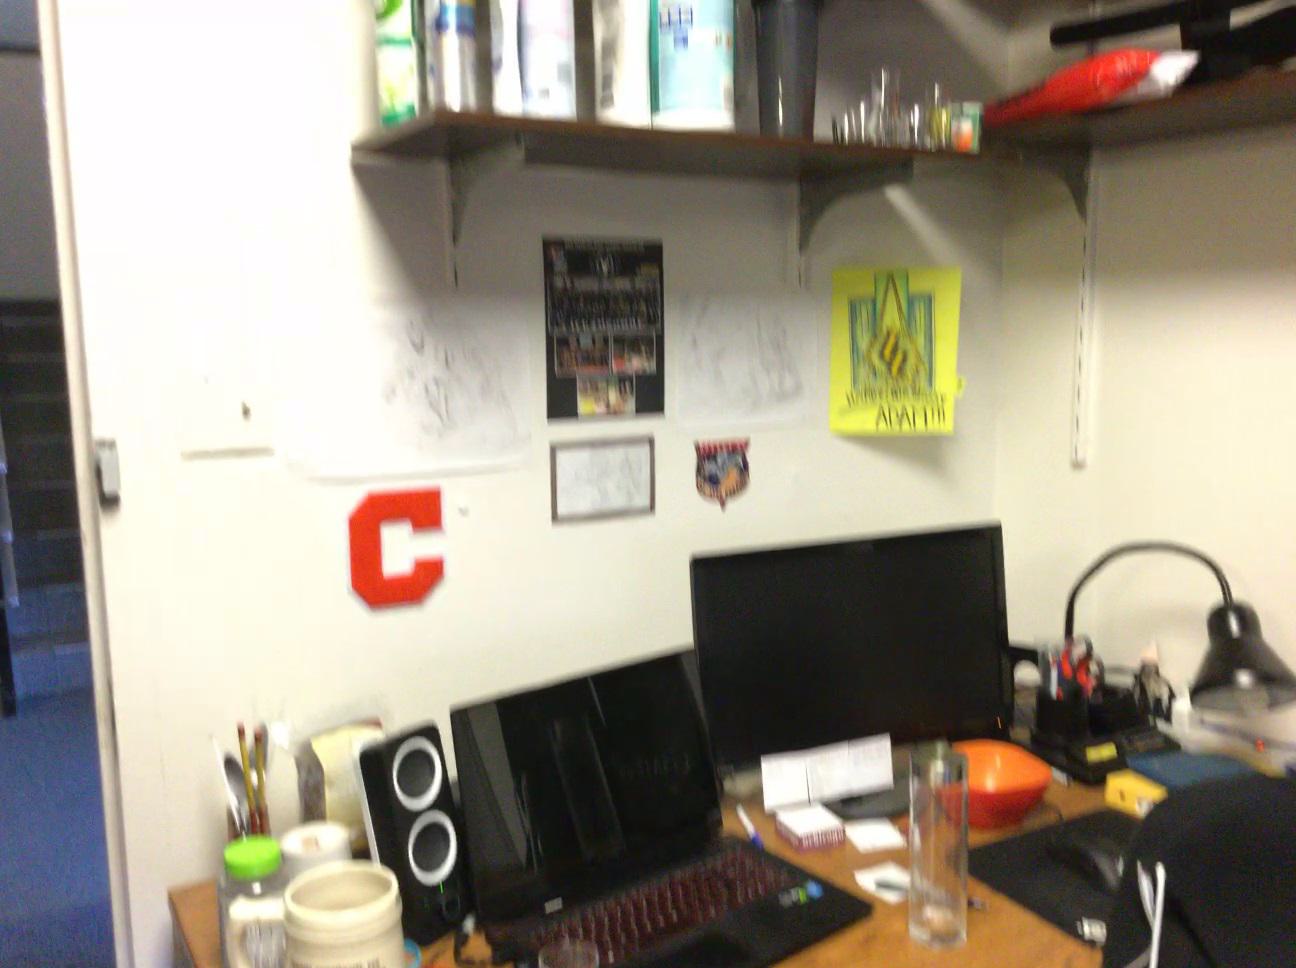
Question: Is the monitor above the picture from the second object's perspective? Final answer should be yes or no.
Answer: No